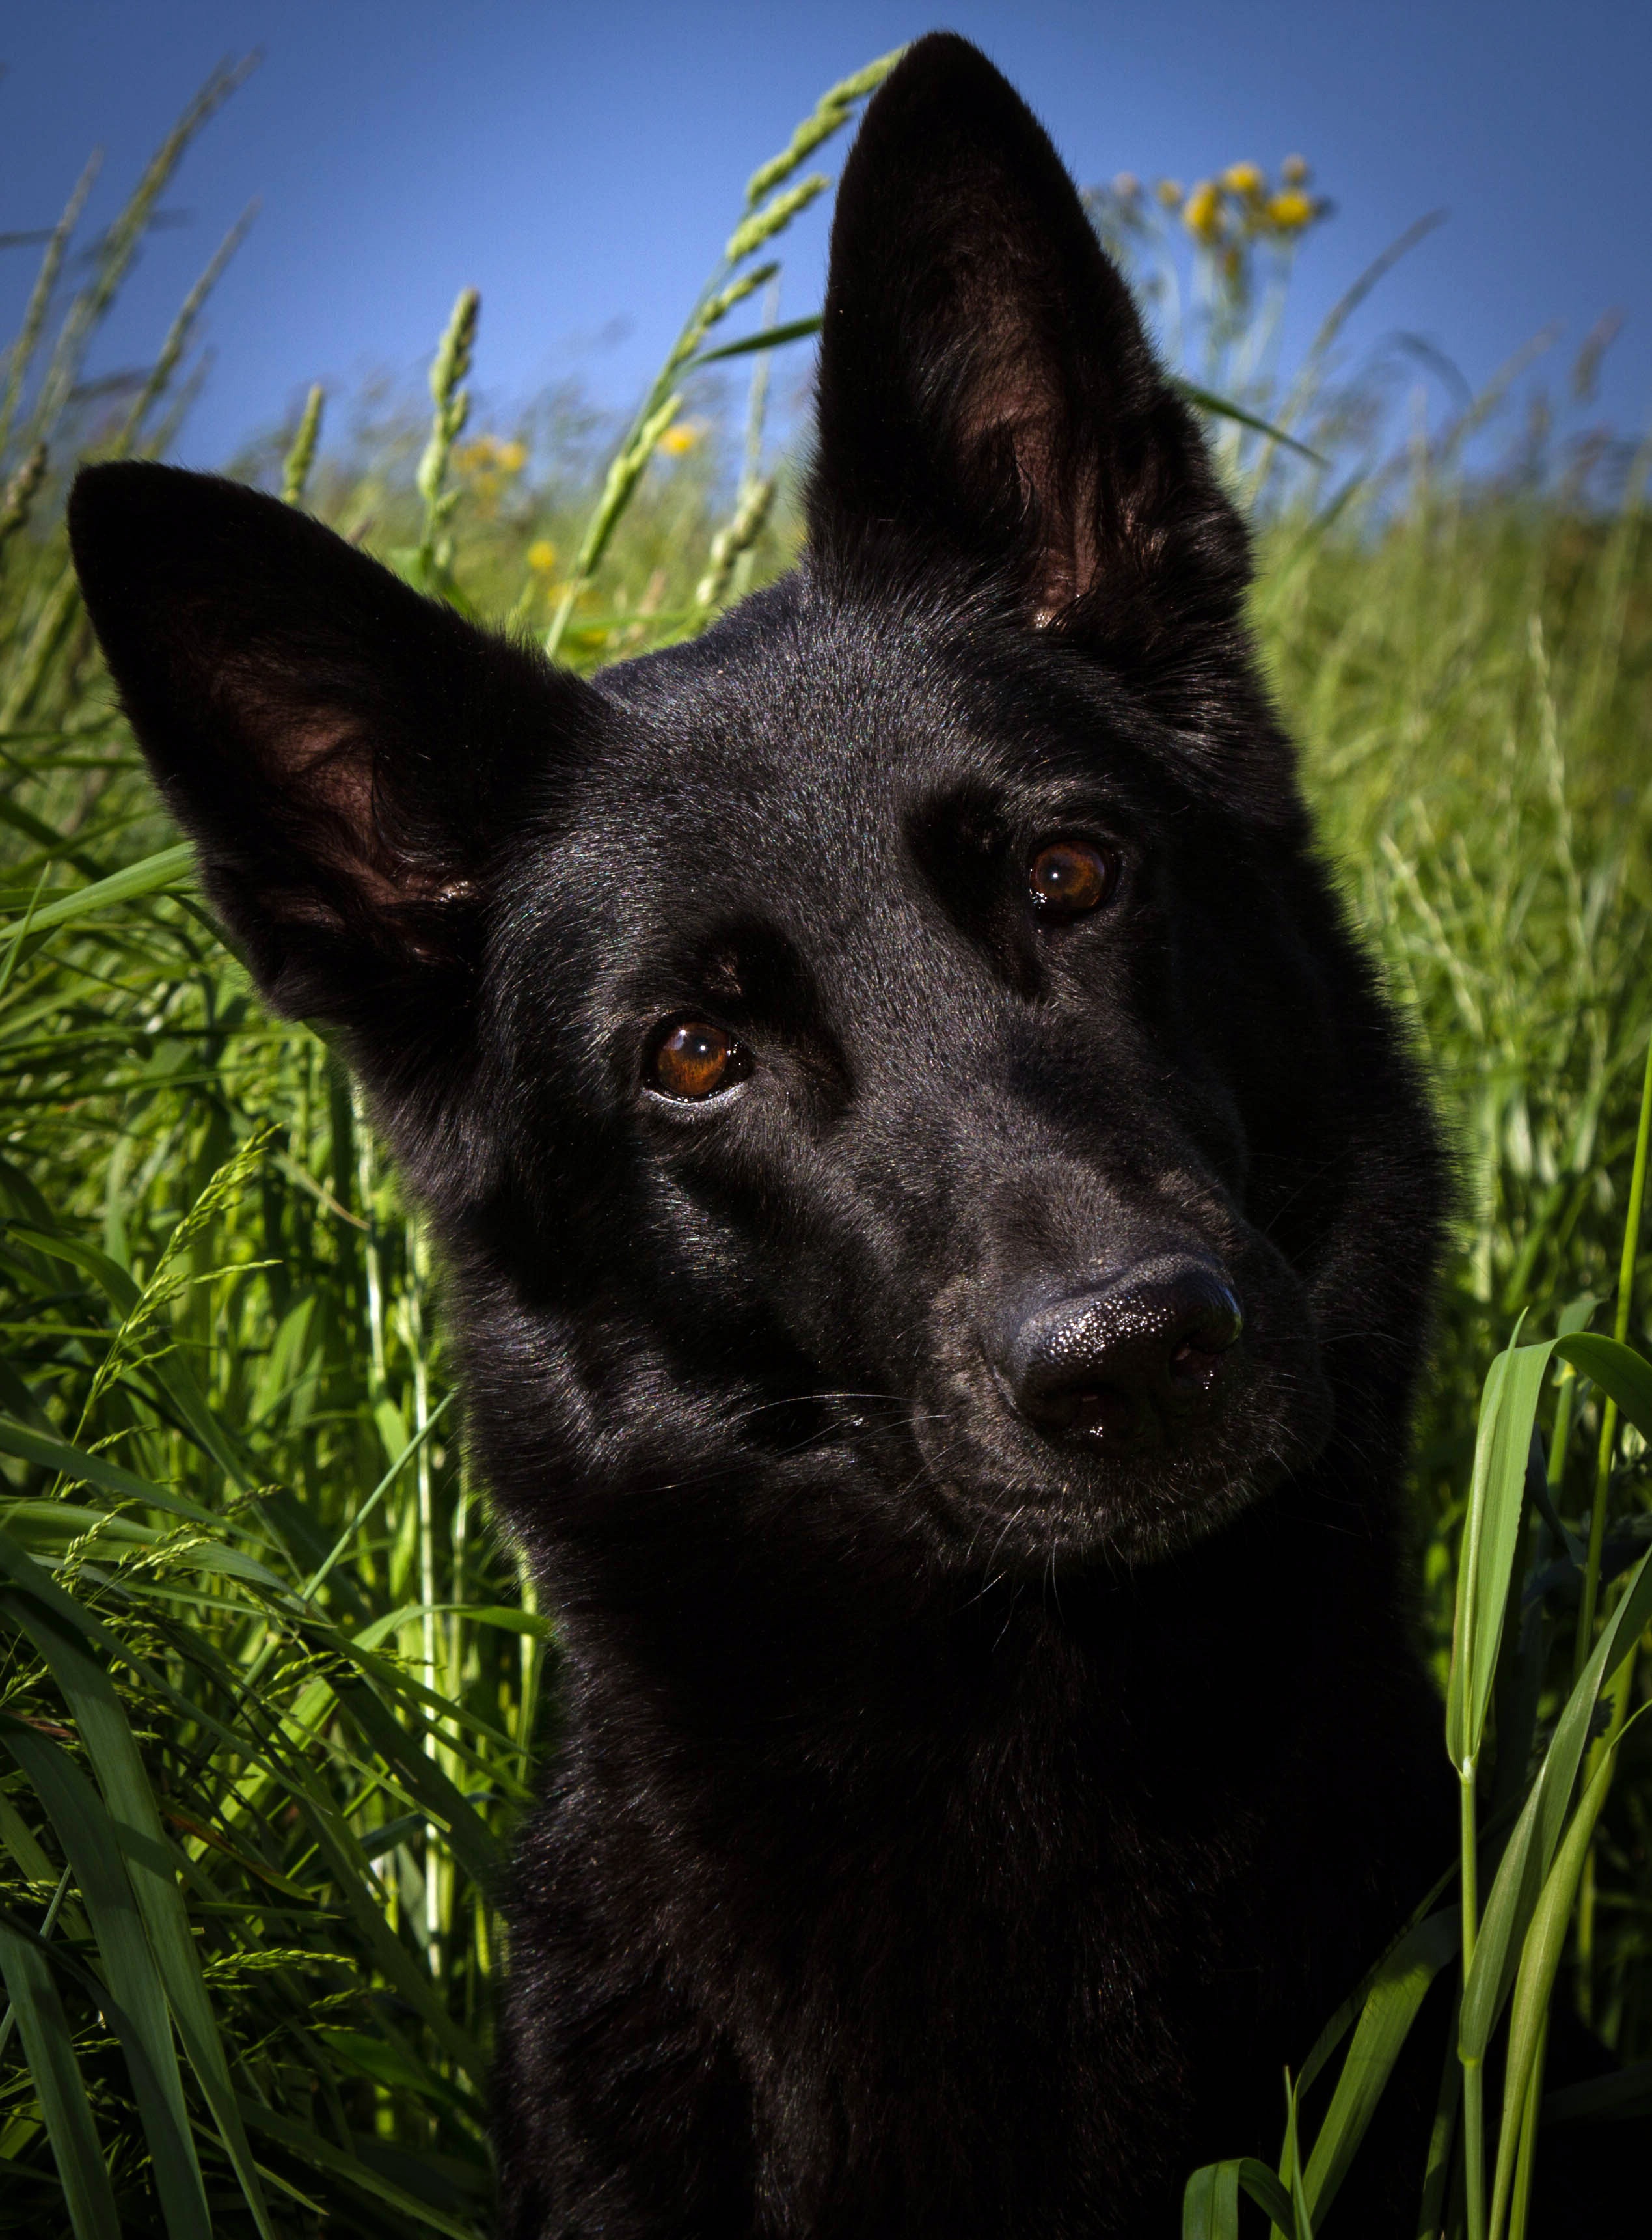
grass, dog, mammal, black, german shepherd, vertebrate, sch fer dog, dutch shepherd dog, dog like mammal, wolfdog, dog breed group, german shepherd dog, schipperke